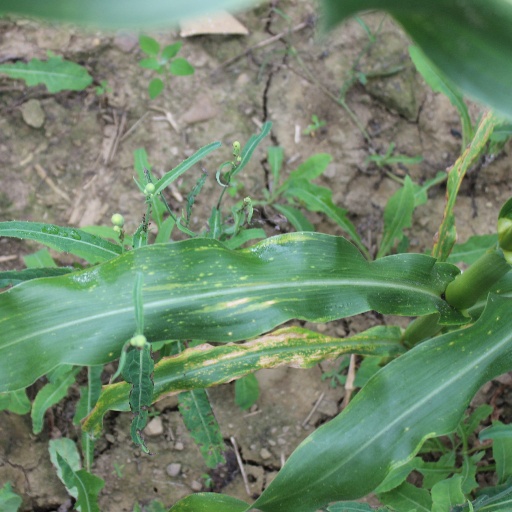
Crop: maize; corn